Second Battle of Fredericksburg

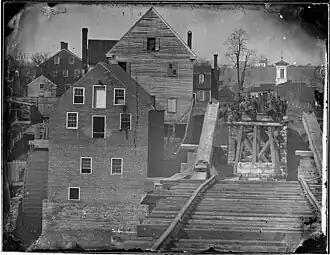
Here is the only known instance in which the Union photographers succeeded in getting a near view of the Confederate troops. Number 111-B-438 by Captain Andrew J. Russell, Fredericksburg from the ruined Rappahannock Railroad Bridge, late April 1863; photo shows the other bank of Rappahannock ; Confederate officers and troops are shown gathered on the bank. This photo was taken at a distance of one mile.

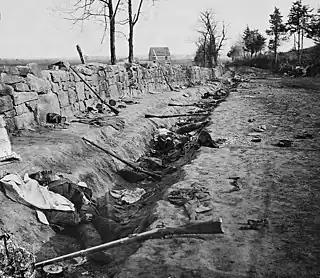
111-B-514. By Captain Andrew J Russell. Confederate dead behind the stone wall of Marye's Heights, Fredericksburg, Virginia, May 3, 1863-the 6th Maine penetrated the CS Lines at this point

Maj. Gen. John Sedgwick was left near Fredericksburg with the VI Corps, the I Corps, and the II Corps division of Brig. Gen. John Gibbon. Hooker's plan called for Sedgwick to demonstrate near the city in order to deceive Lee about the Union plan. The VI and II Corps seized control of several crossings on April 29, laying down pontoon bridges in the early morning hours, and the divisions of William T. H. Brooks and James S. Wadsworth crossed the river. The I Corps was ordered to reinforce the main army at Chancellorsville during the night of May 1. During the evening of May 2, Sedgwick received orders to attack Early with his remaining forces.